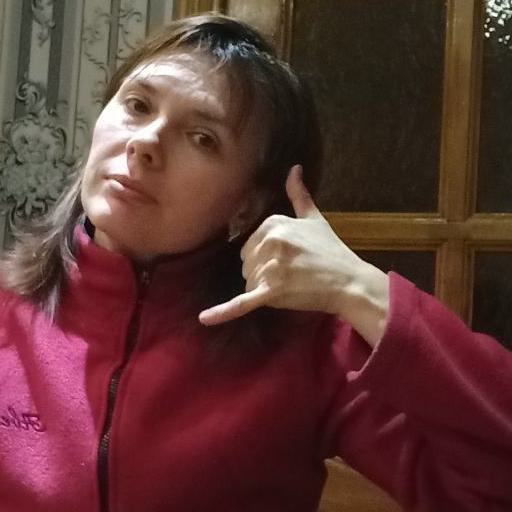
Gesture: call